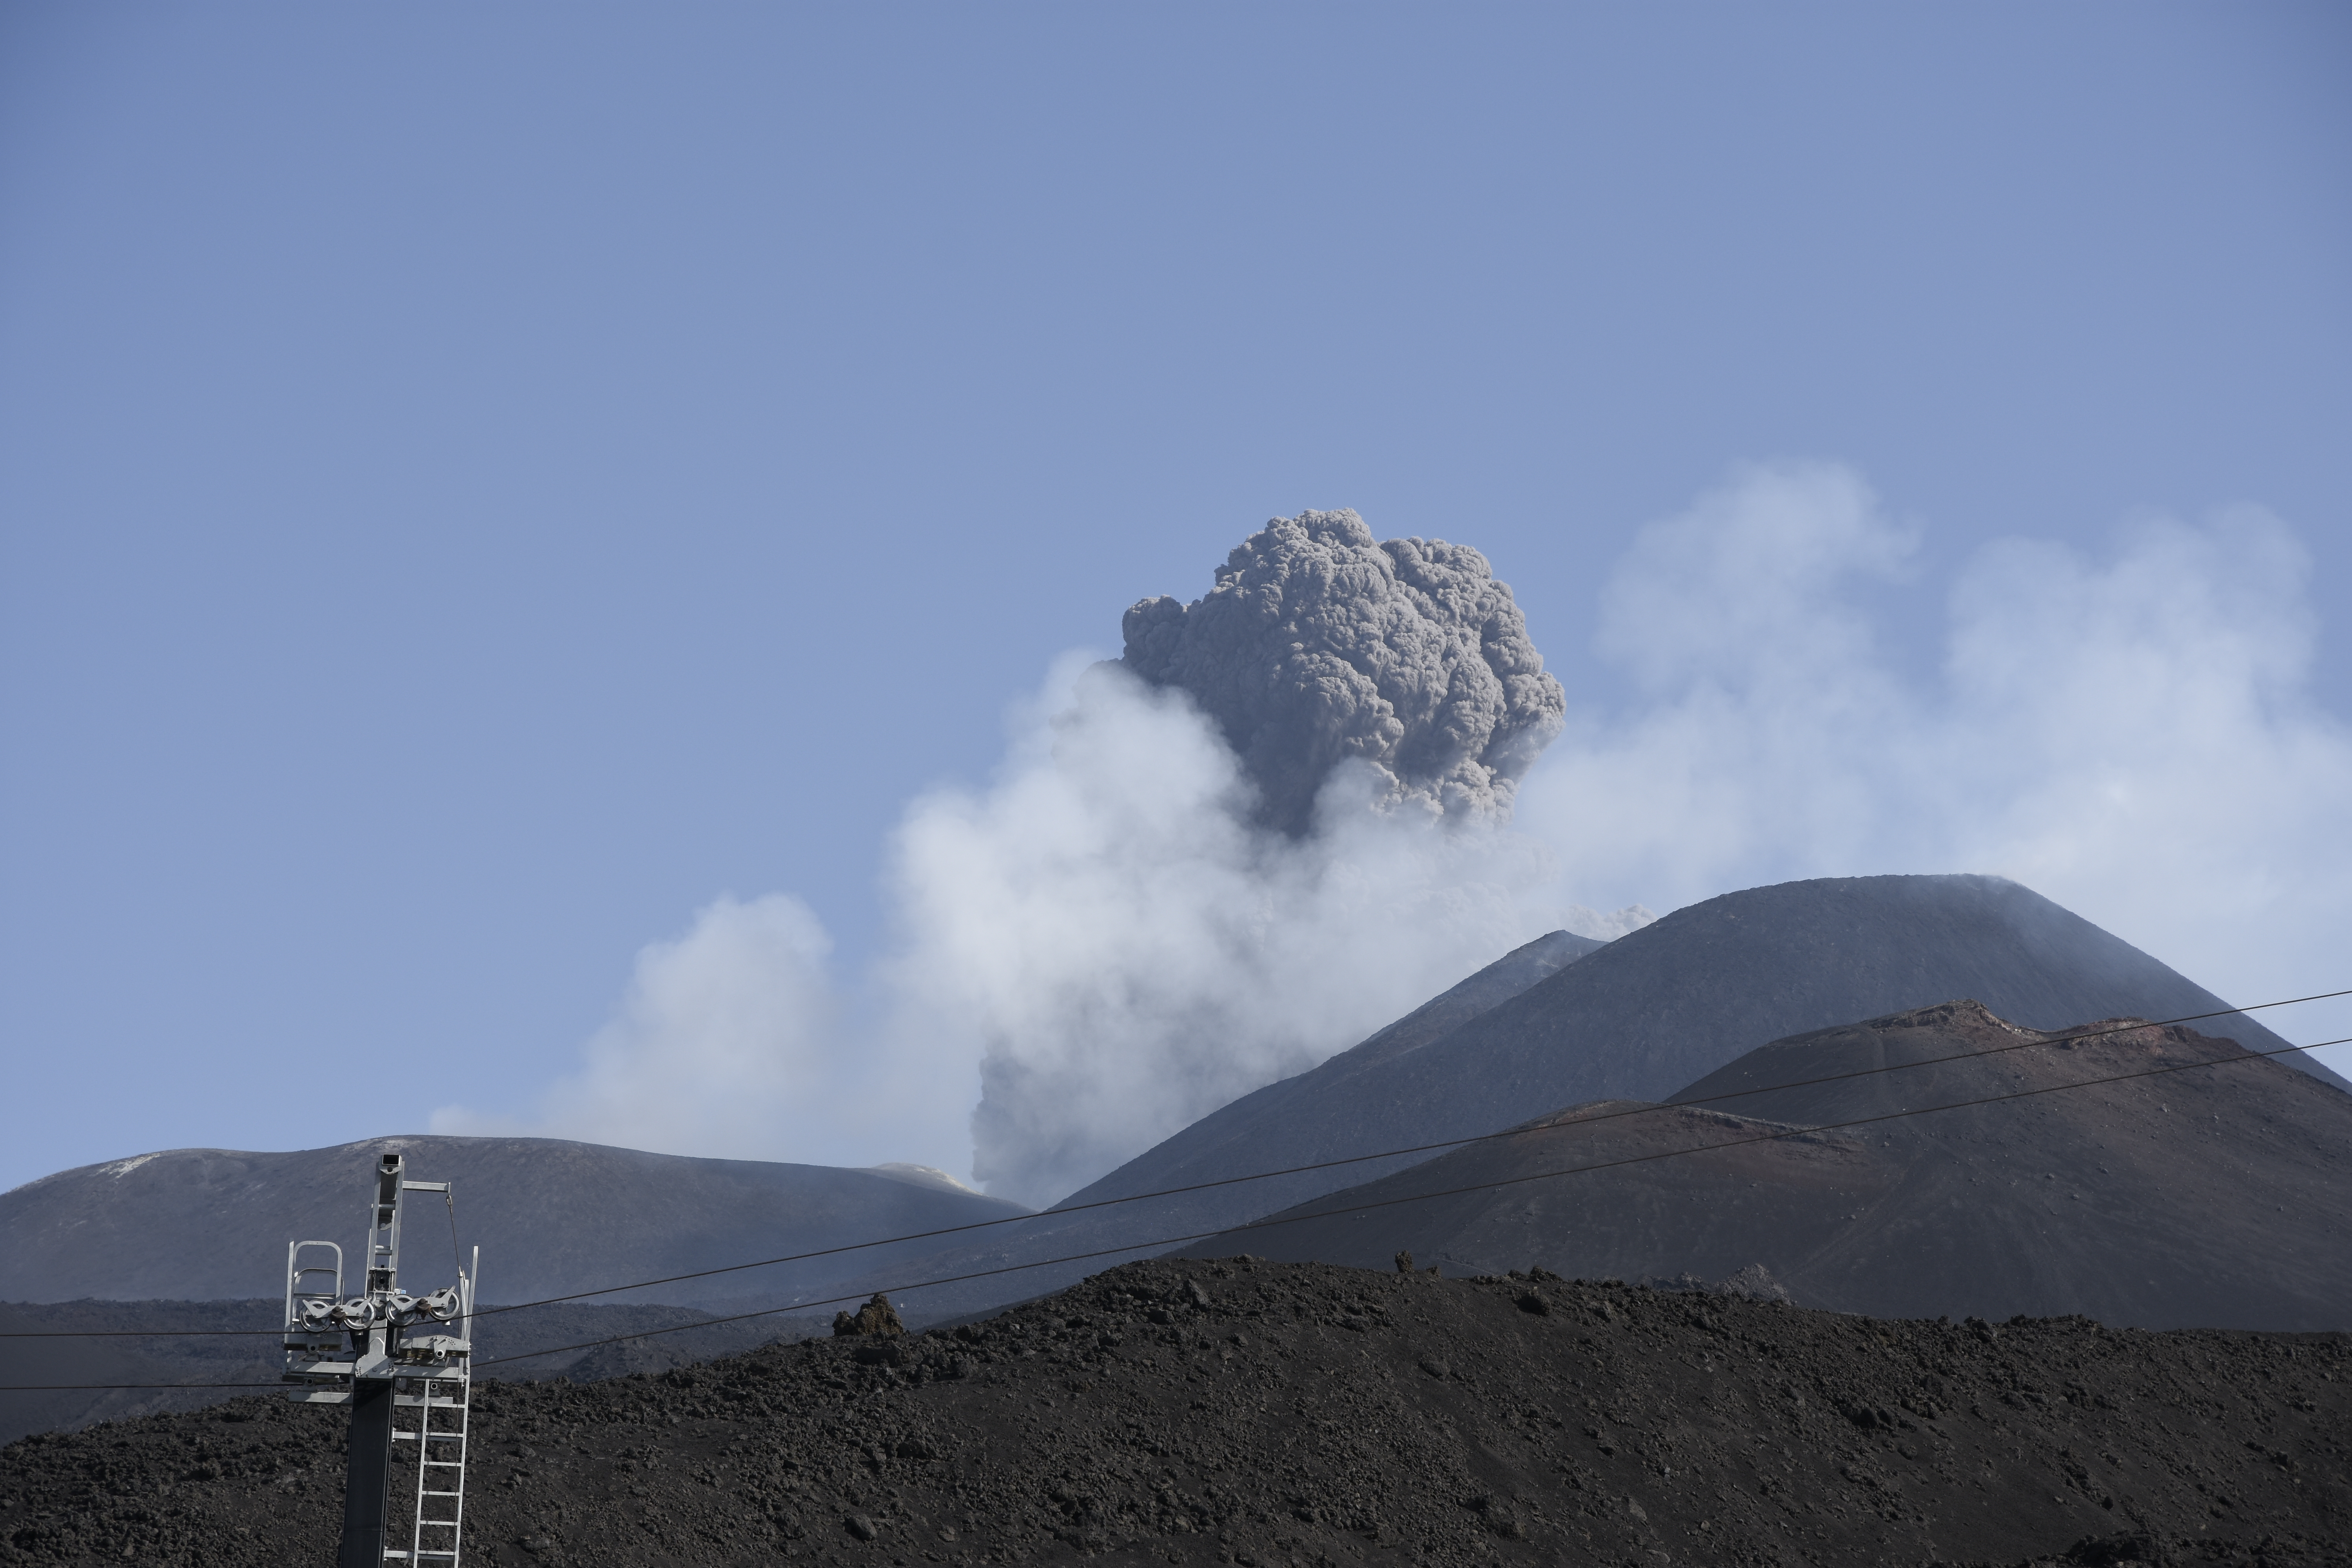
natural, cloud, sky, mountain, types of volcanic eruptions, highland, lava dome, cumulus, mountain range, volcano, landscape, shield volcano, hill, lava, massif, tree, fell, ridge, pollution, extinct volcano, smoke, summit, volcanic field, volcanic landform, cinder cone, soil, plateau, rock, volcanic rock, stratovolcano, Fissure vent, slope, lava plain